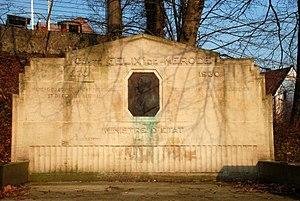
Belgique - Brabant wallon - Rixensart - Monument au comte Félix de Mérode
Le monument au comte Félix de Merode est une stèle de style « Art déco » réalisée par l'architecte Ad. Debecker à Rixensart.